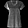
Label: T - shirt / top